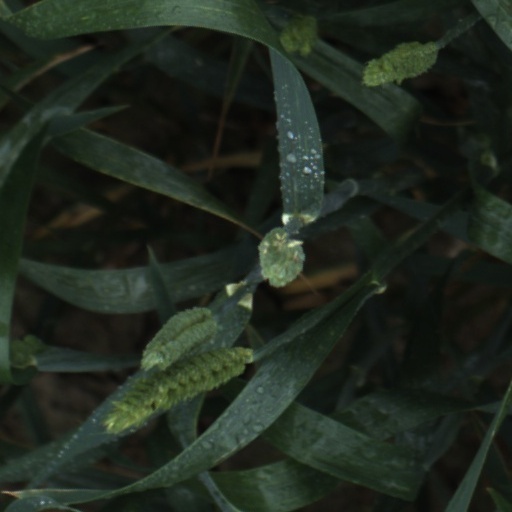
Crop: wheat